Paraguay

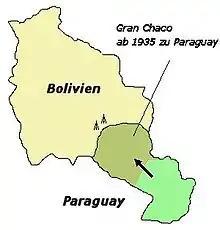
Gran Chaco was the site of the Chaco War (1932–35), in which Bolivia lost most of the disputed territory to Paraguay

In 1904 the Liberal revolution against the rule of Colorados broke out. The Liberal rule started a period of great political instability. Between 1904 and 1954 Paraguay had thirty-one presidents, most of whom were removed from office by force. Conflicts between the factions of the ruling Liberal party led to the Paraguayan Civil War of 1922.